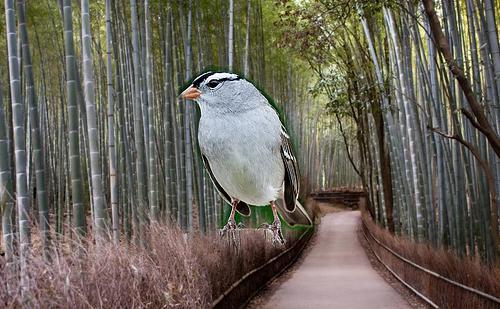
Bird species: White_crowned_Sparrow
Bird type: landbird
Background: land